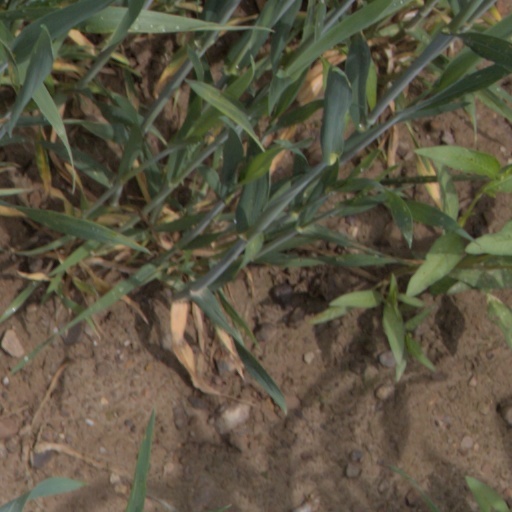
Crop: wheat